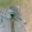
Label: bird